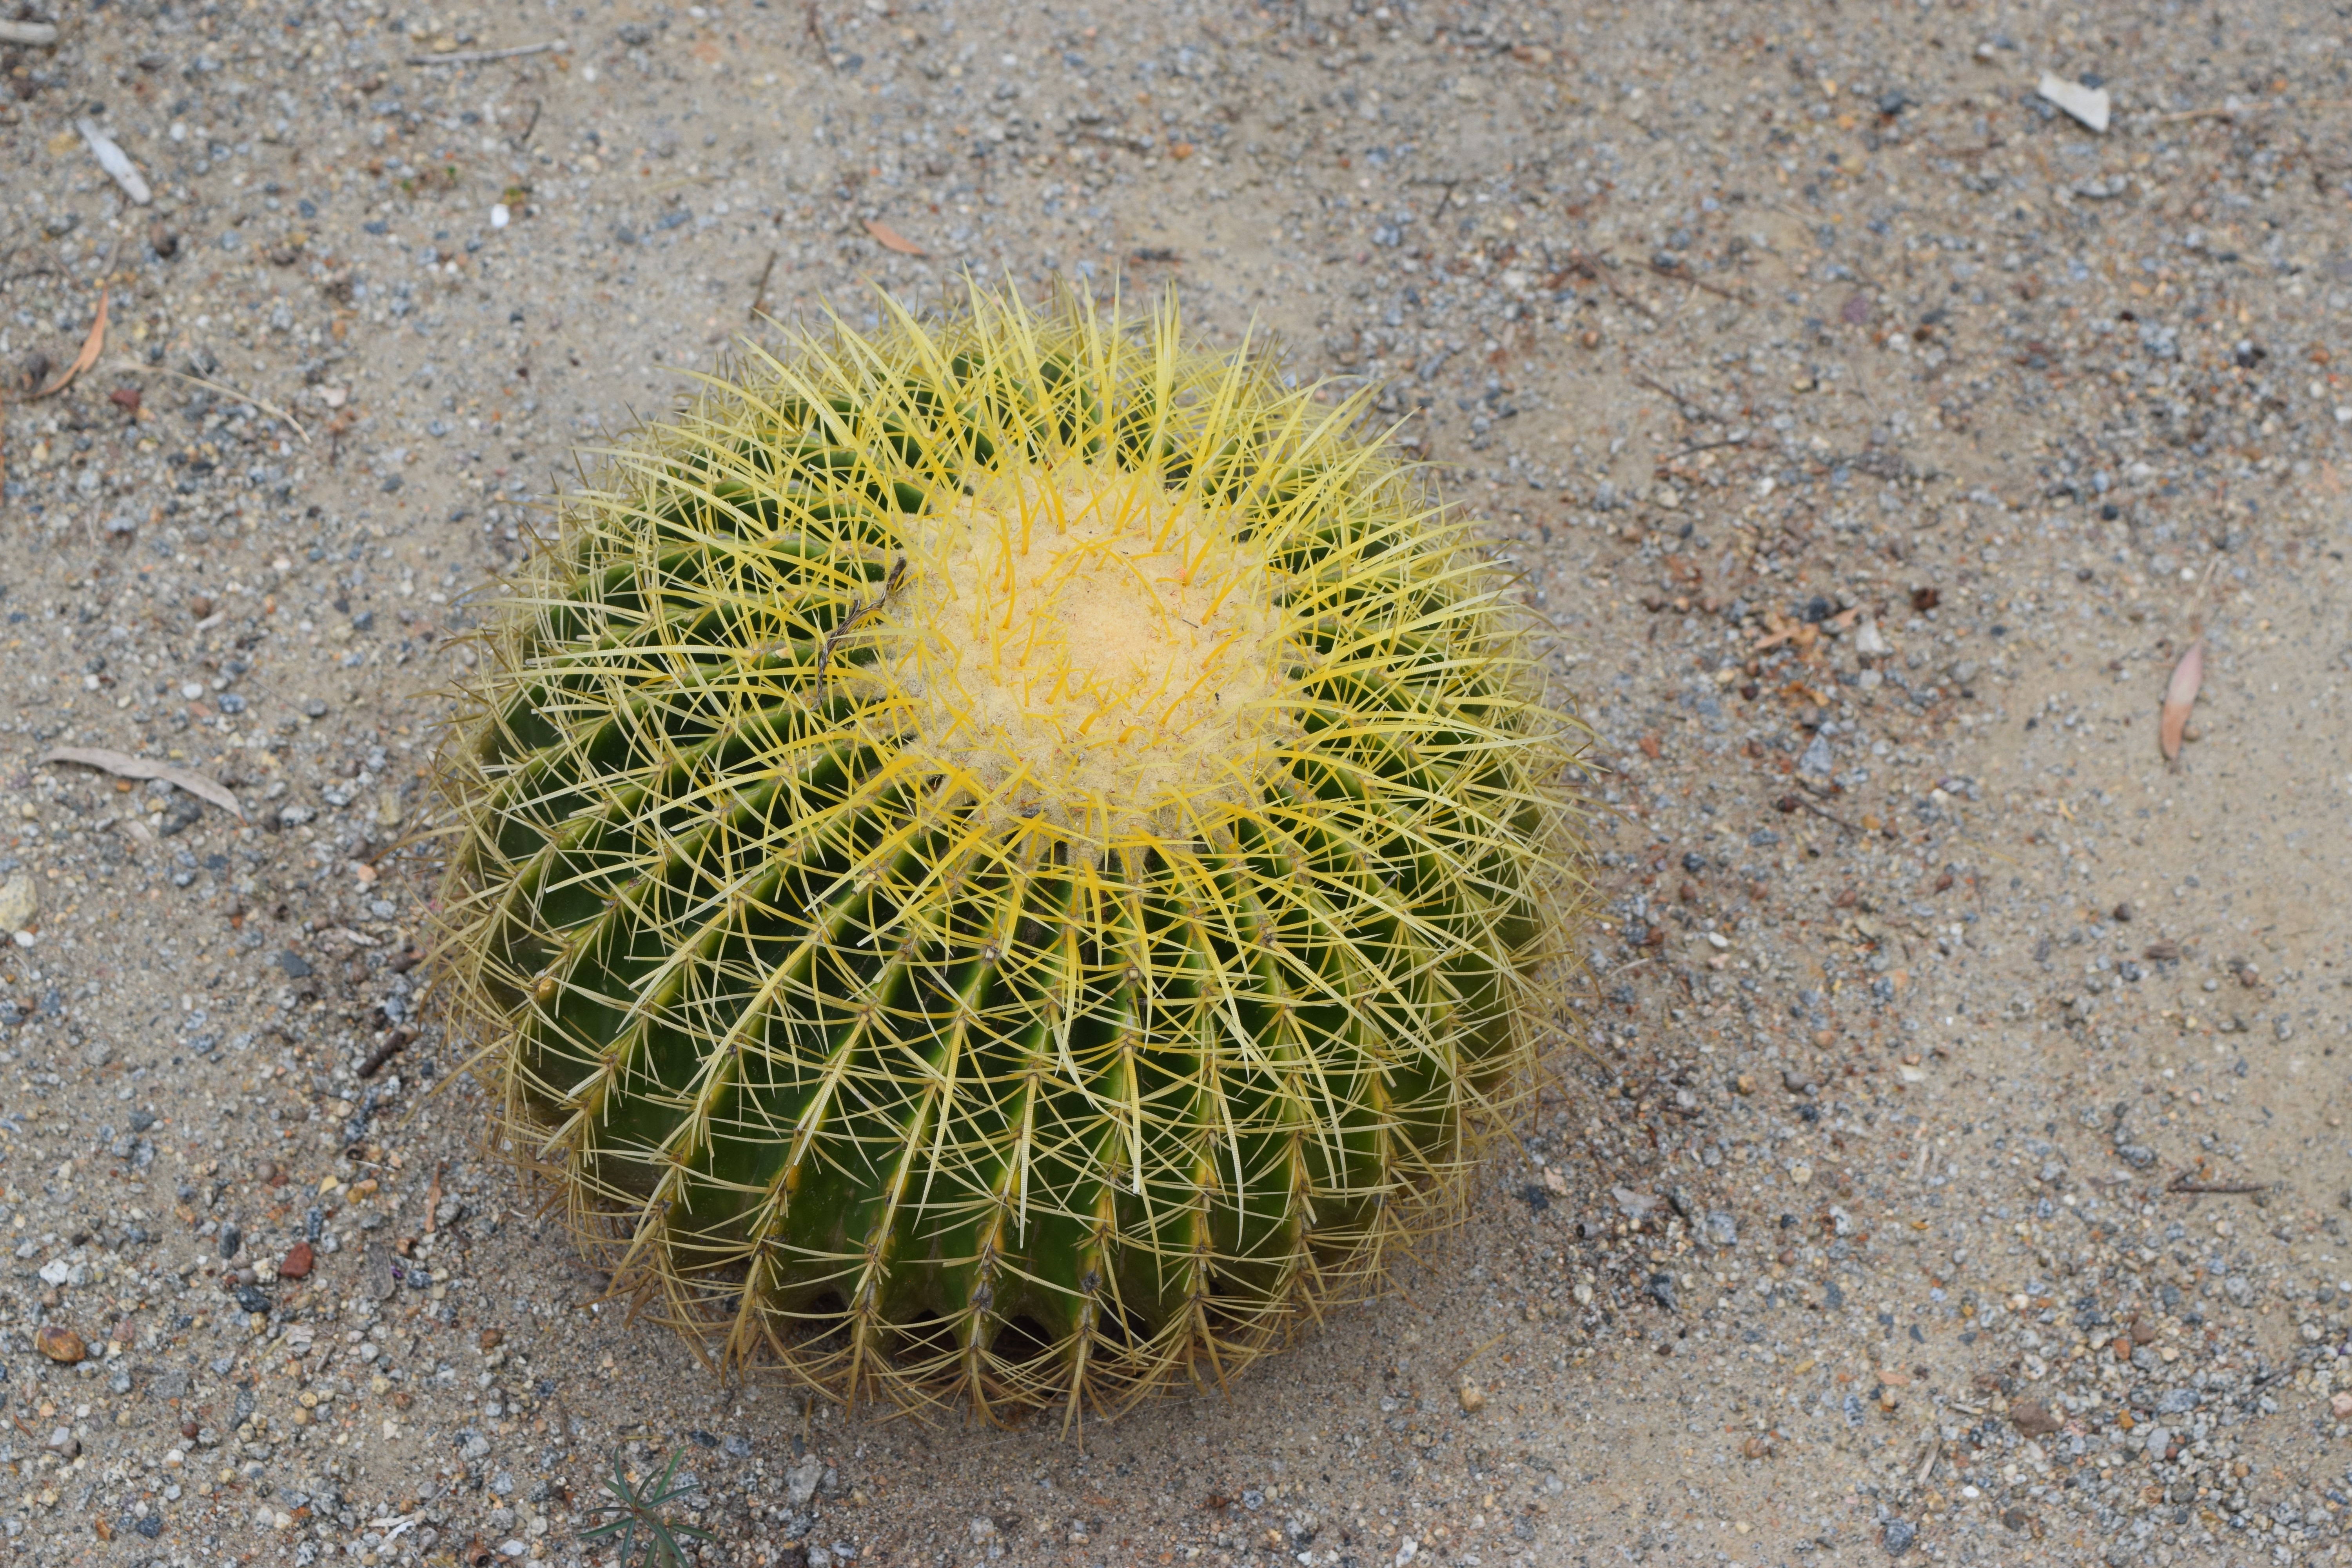
cactus, plant, flower, produce, botany, garden, flora, succulents, flowering plant, plant stem, land plant, hedgehog cactus